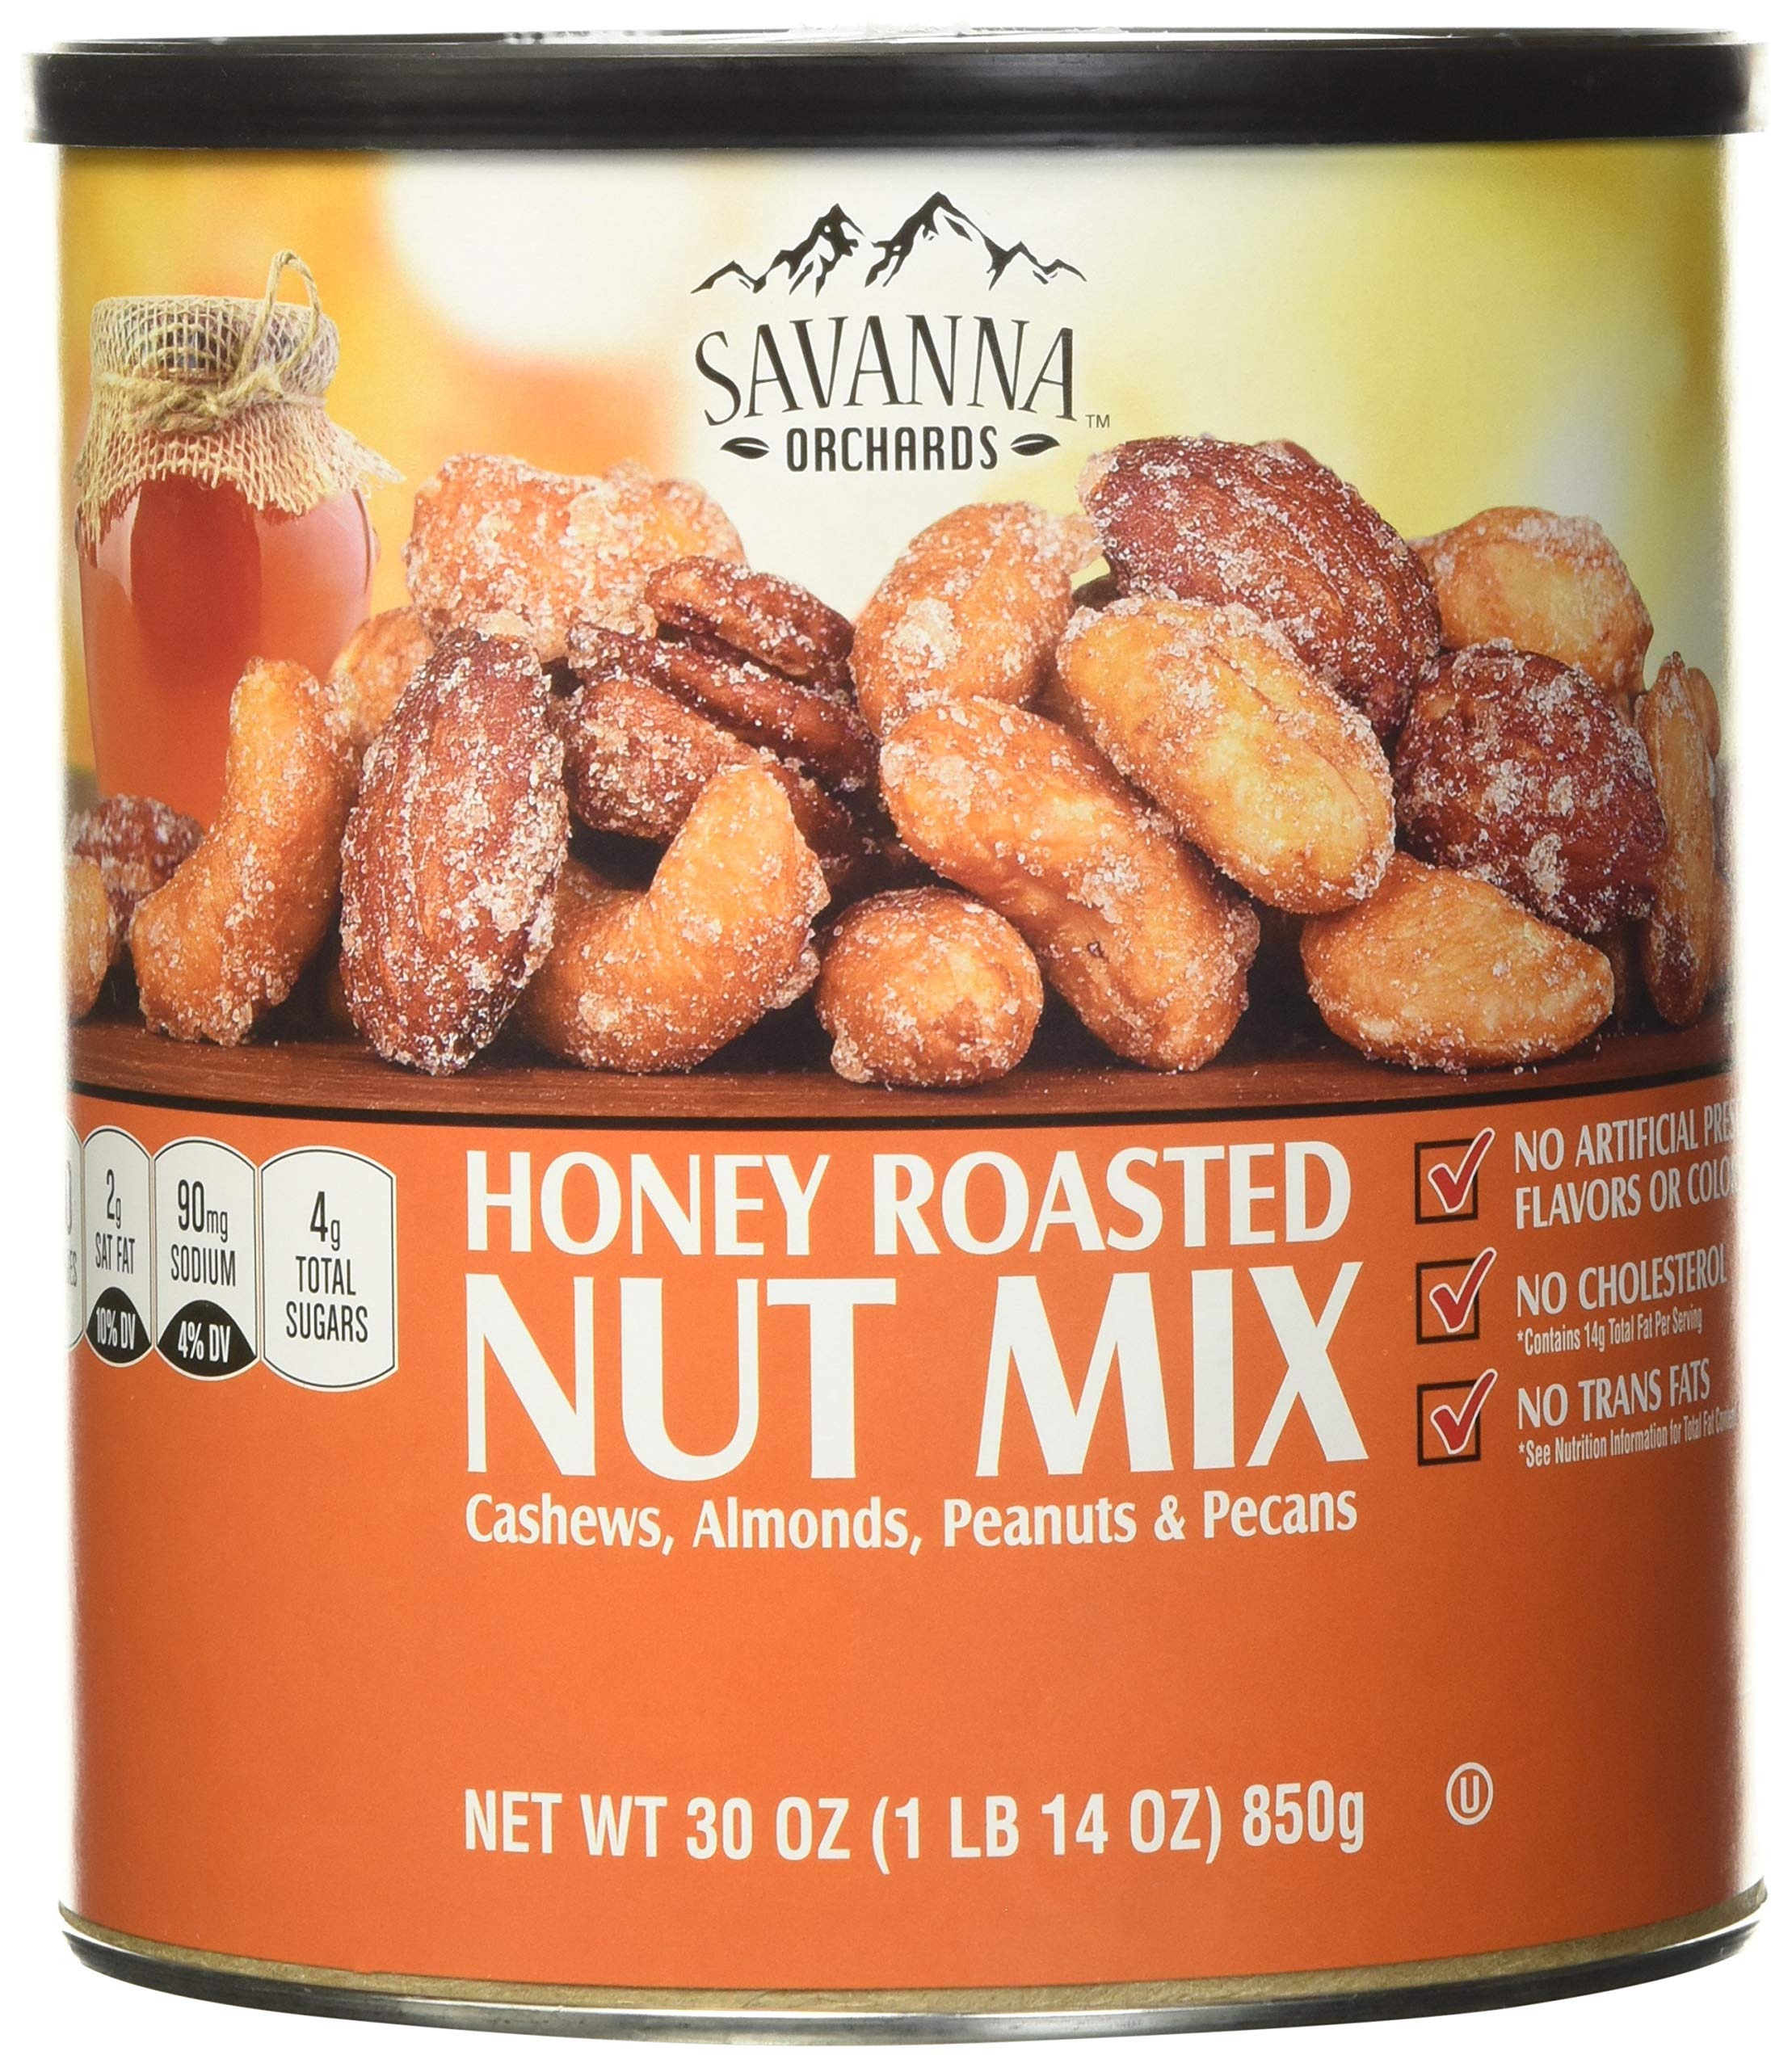
Item Name: Savanna Orchards Gourmet Honey Roasted Nut Mix, 30 Oz (na)
Bullet Point: Savanna orchards honey roasted nut Mix 30 oz
Value: 30.0
Unit: Ounce

Price: 22.99